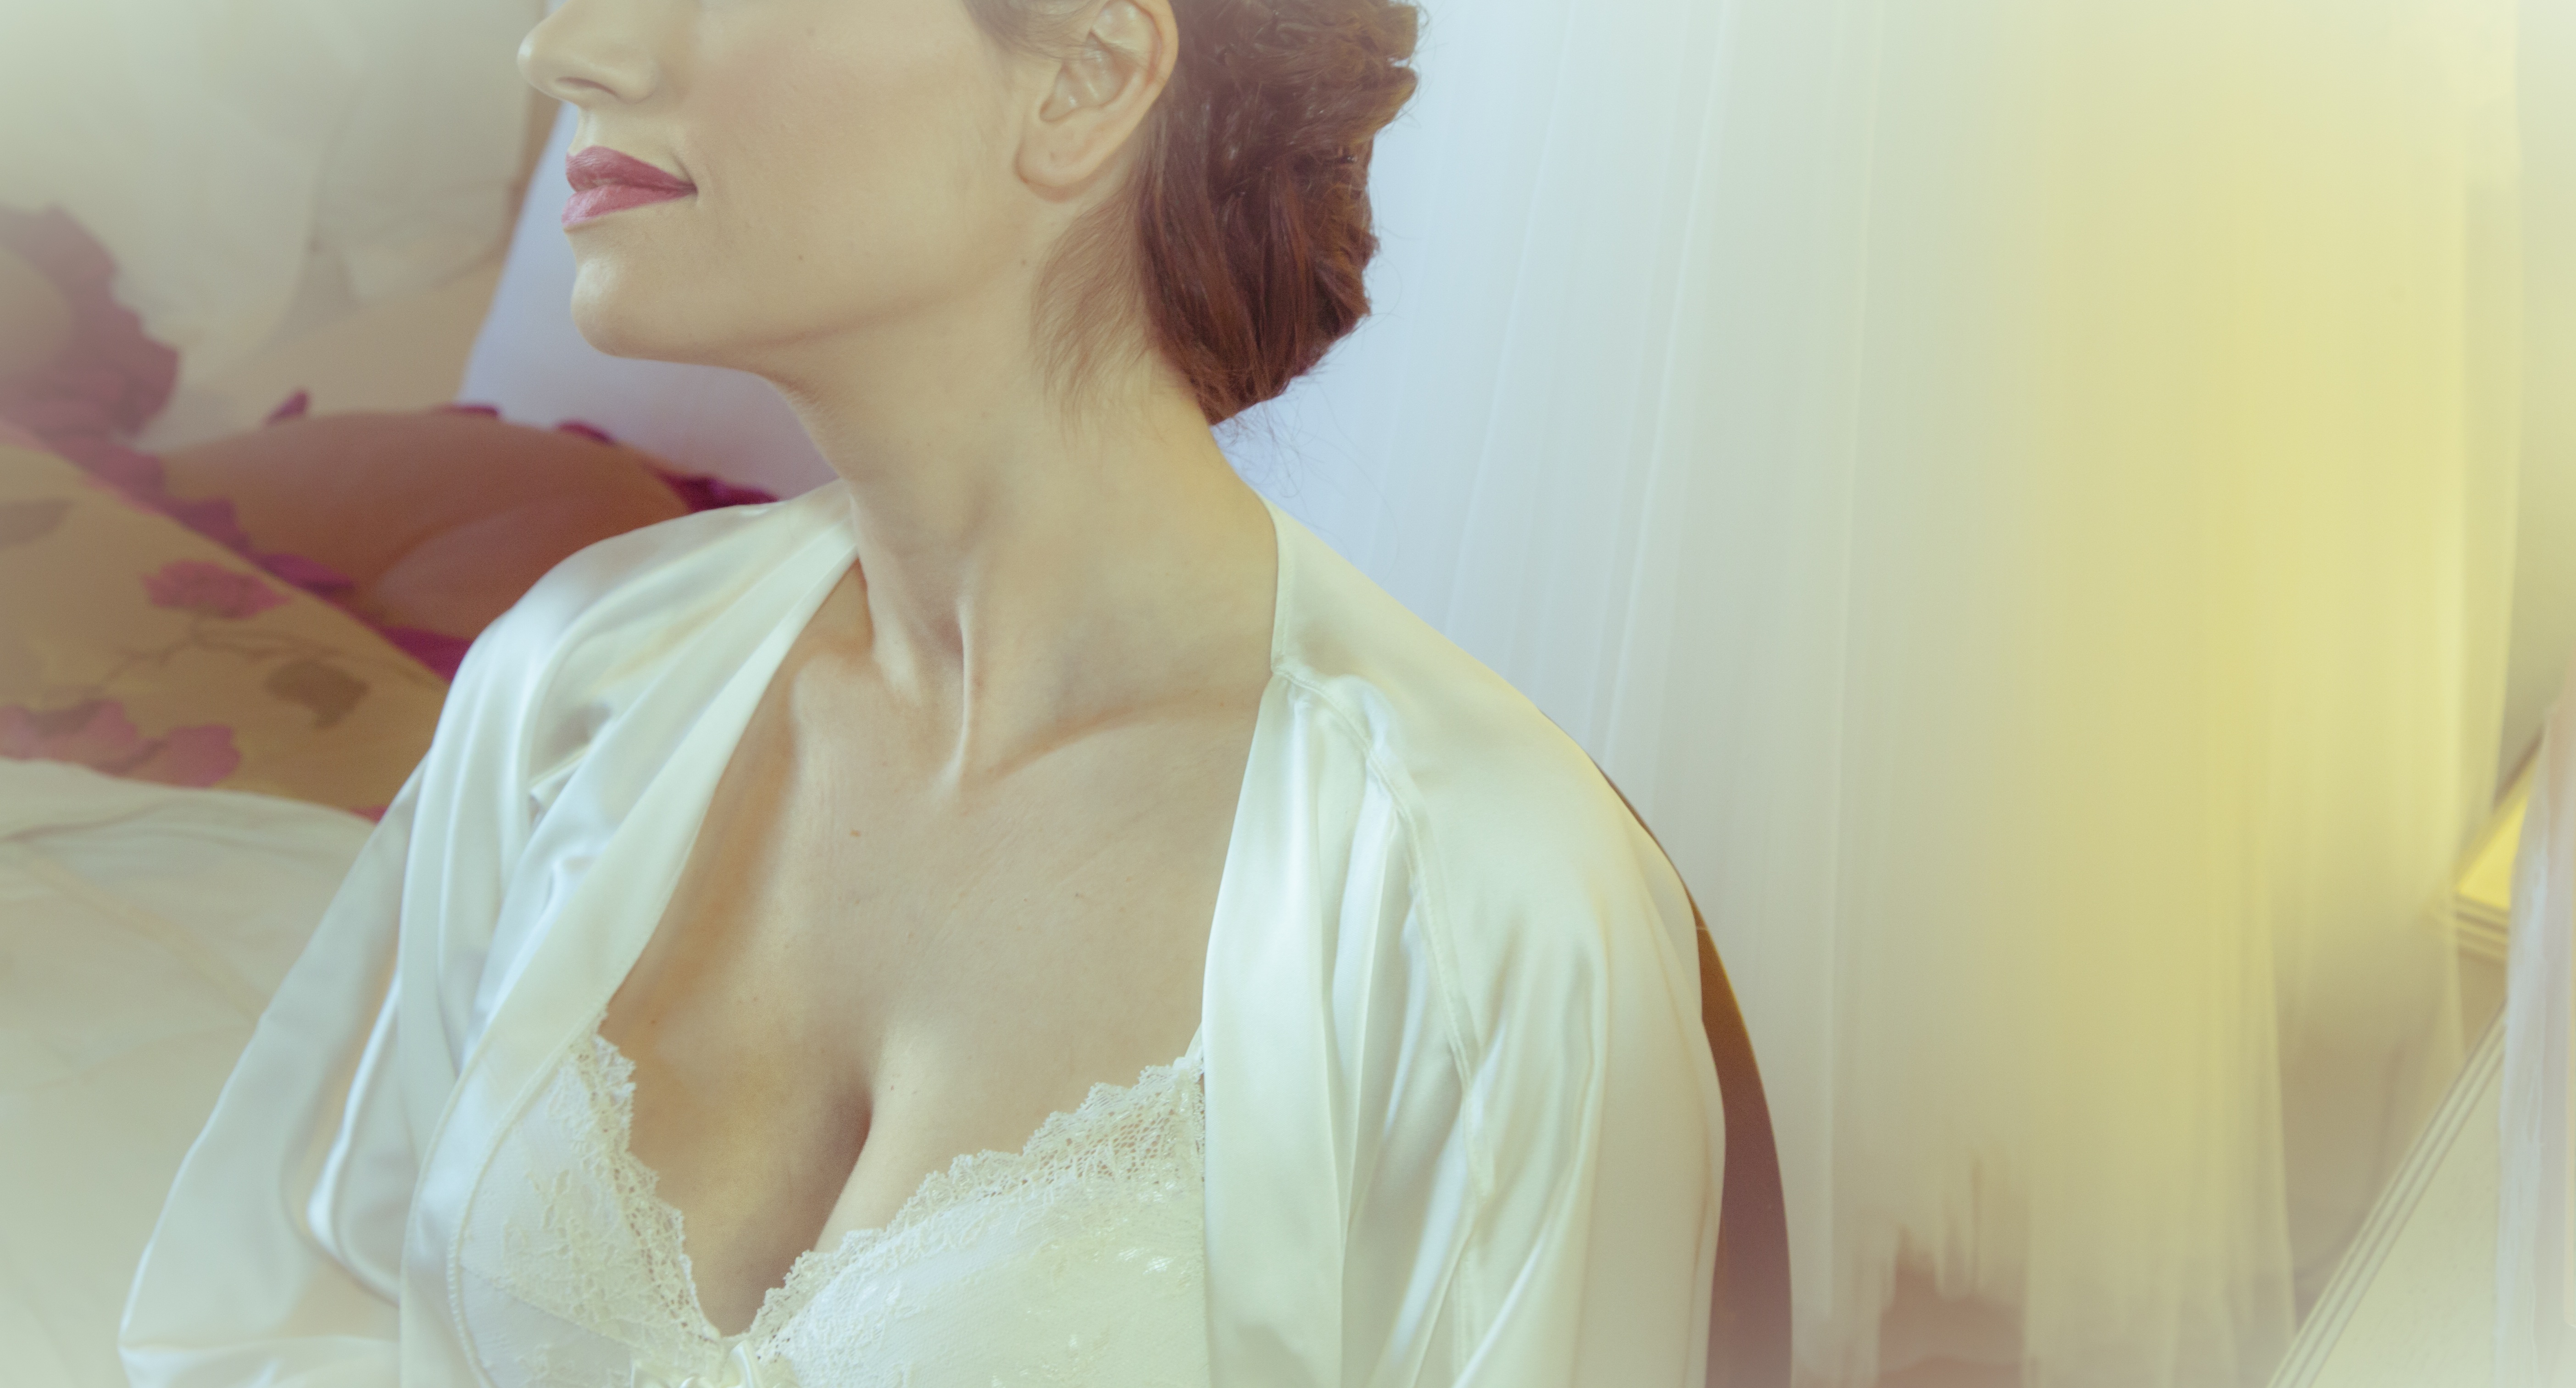
girl, woman, hair, white, portrait, model, red, fashion, clothing, lady, wedding dress, bride, hairstyle, long hair, fabric, dress, skin, lips, beauty, blond, bust, costume, gown, veil, satin, photo shoot, bosom, art model